Liam Gillick

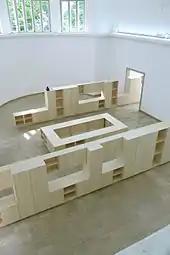
Installation in the German Pavilion, 2009

In 2008, Gillick was short-listed for the Vincent Award of the Stedelijk Museum Amsterdam. In 2009, Gillick represented Germany in the Giardini Pavilions of the Venice Biennale.